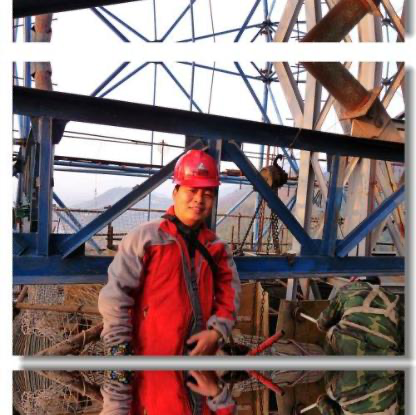
Objects in the image:
label: helmet